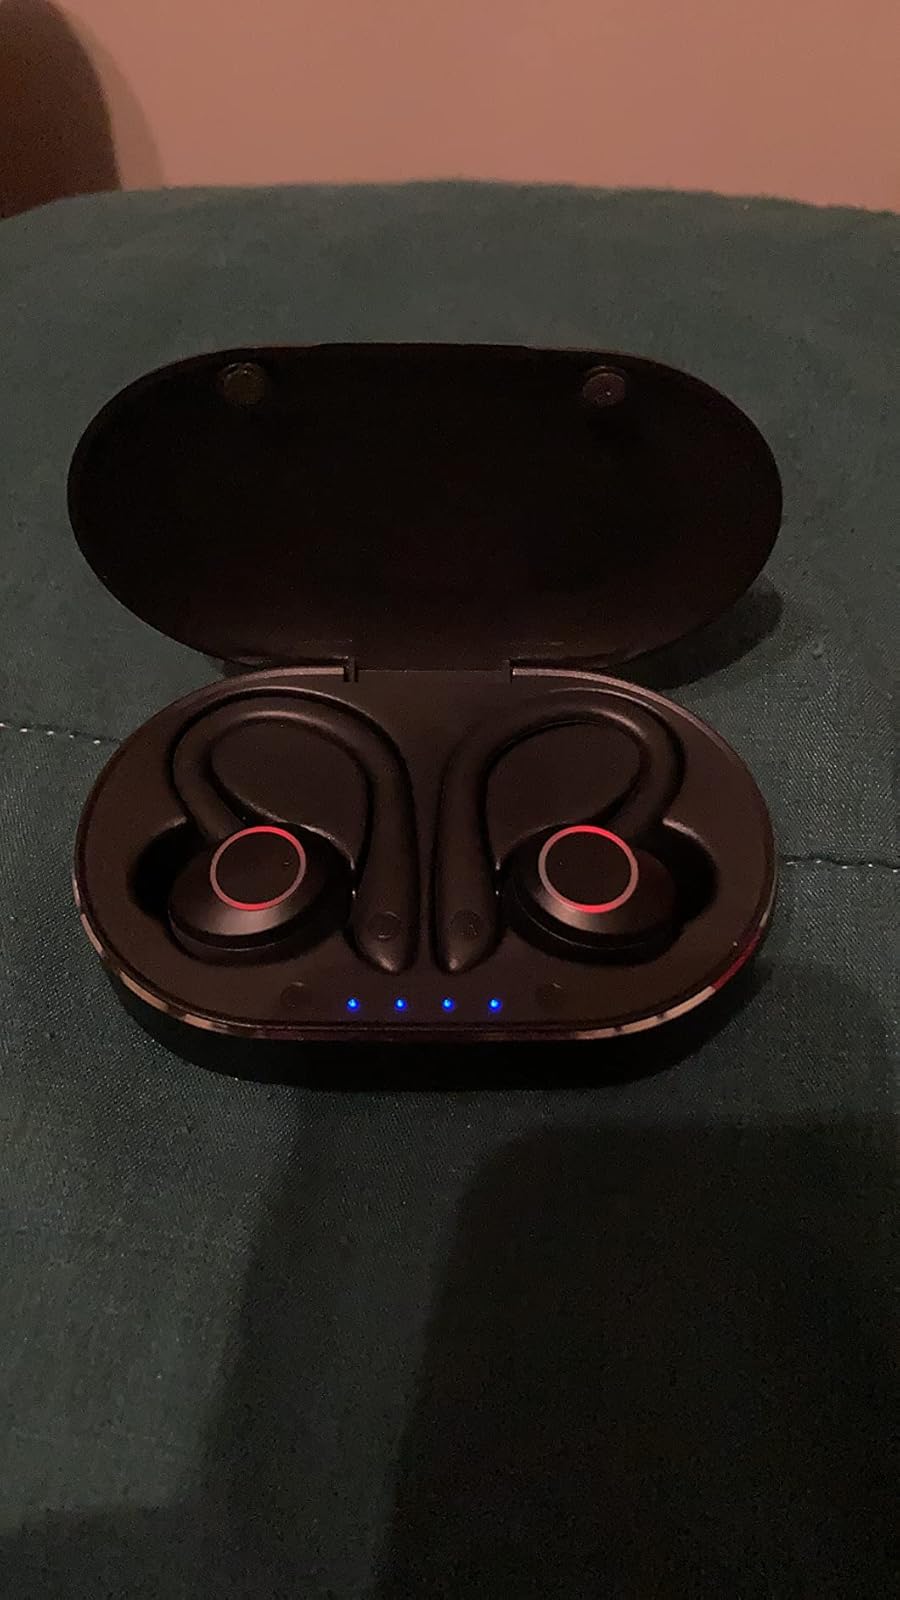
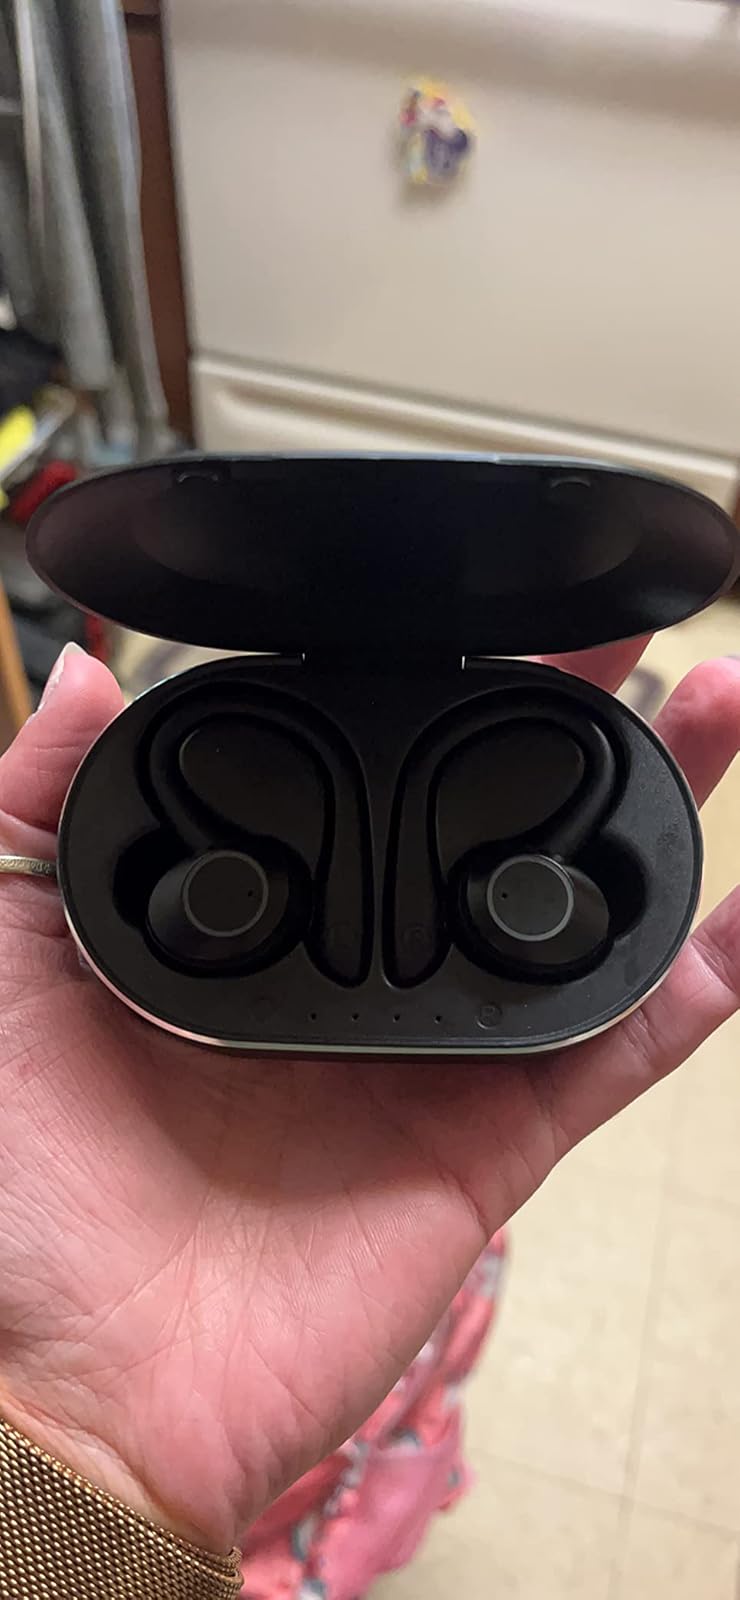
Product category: earbuds
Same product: yes